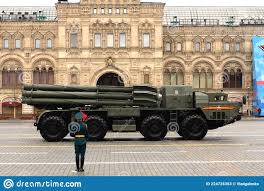
Label: Tornado